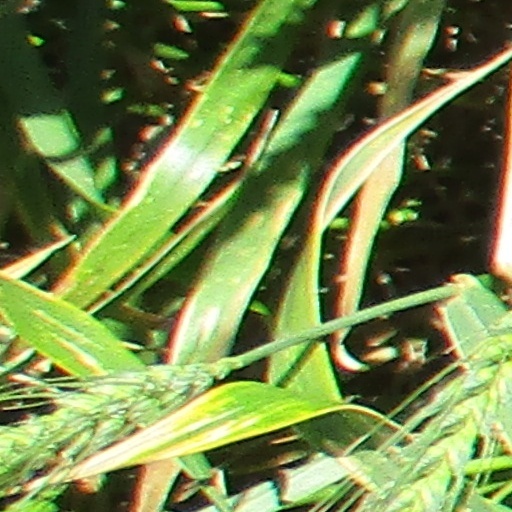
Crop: wheat